Mohamed Zouaoui

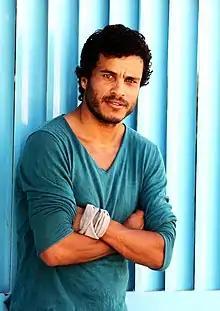

Mohamed Zouaoui, is a Tunisian-born actor living in Italy. In 2004 he made his first appearance on the television miniseries "Posso chiamarti amore?". He also acted in "Nassiryia - Per non dimenticare" ("Nasiriyah - Lest we forget"), "Capri", and "RIS Delitti Imperfetti" ("Scientific Investigations Unit: Imperfect Crimes"). In 2007, he acted in the miniseries "Liberi di giocare". His cinema debut was the 2008 film "L'ultimo pulcinella", directed by Maurizio Scapparo. In 2009 he starred in "I mostri oggi", and in 2010 appeared in "The Father and the Foreigner". In 2010 he acted in "I fiori di Kirkuk", directed by Fariborz Kamkari. For this role he earned several awards, including the "Golden Globe" 2011 Globo d'Oro for Best New Actor.